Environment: real
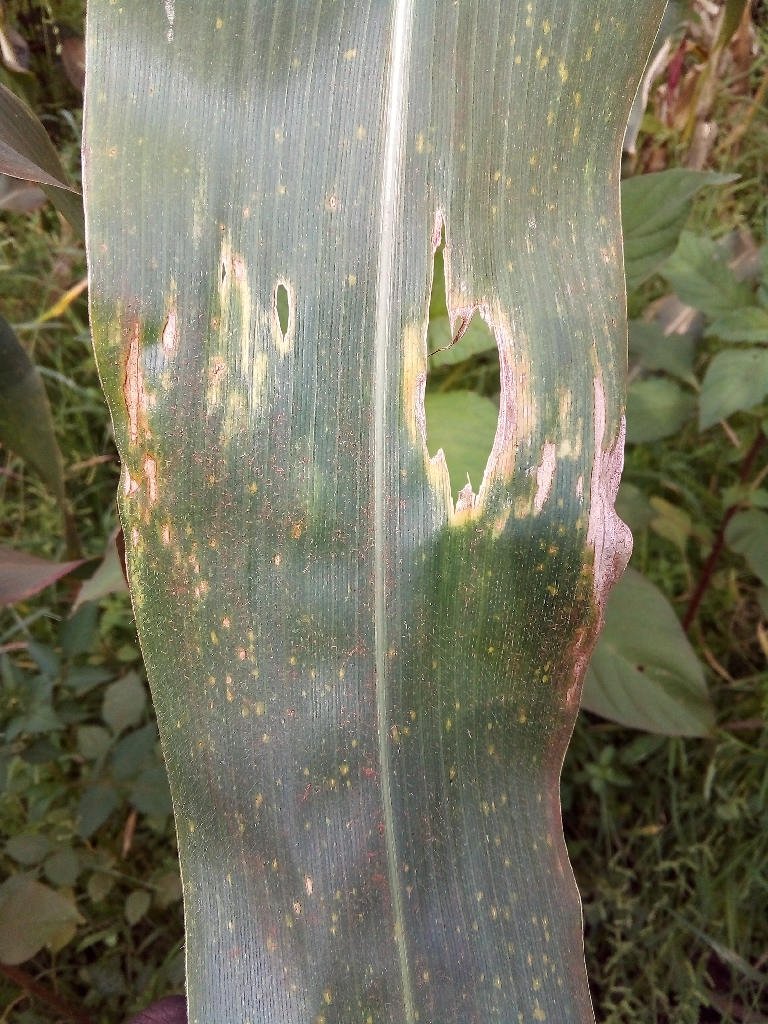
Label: northern_corn_leaf_blight